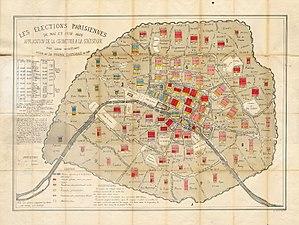
Les élections parisiennes de mai et juin 1869, application de la géométrie à la statistique, par Léon Montigny
Une représentation graphique de données ou visualisation de données est un résumé visuel des données. Elle permet en un seul coup d'œil d'en saisir la tendance générale. Un des pionniers de l'usage moderne de la représentation graphique, semble avoir été Charles Joseph Minard, professeur puis super-intendant de l'École des ponts et chaussées, célèbre pour ses cartes figuratives et tableaux graphiques illustrant la campagne napoléonienne de Russie.
L’histoire de Paris est liée à la conjonction de plusieurs facteurs géographiques et politiques. C'est Clovis qui décide, au VIᵉ siècle, d'installer les organes fixes du pouvoir politique du royaume dans la petite cité des Parisii. Cette position de capitale sera confirmée par les Capétiens, après une parenthèse de deux siècles durant l'époque Carolingienne.